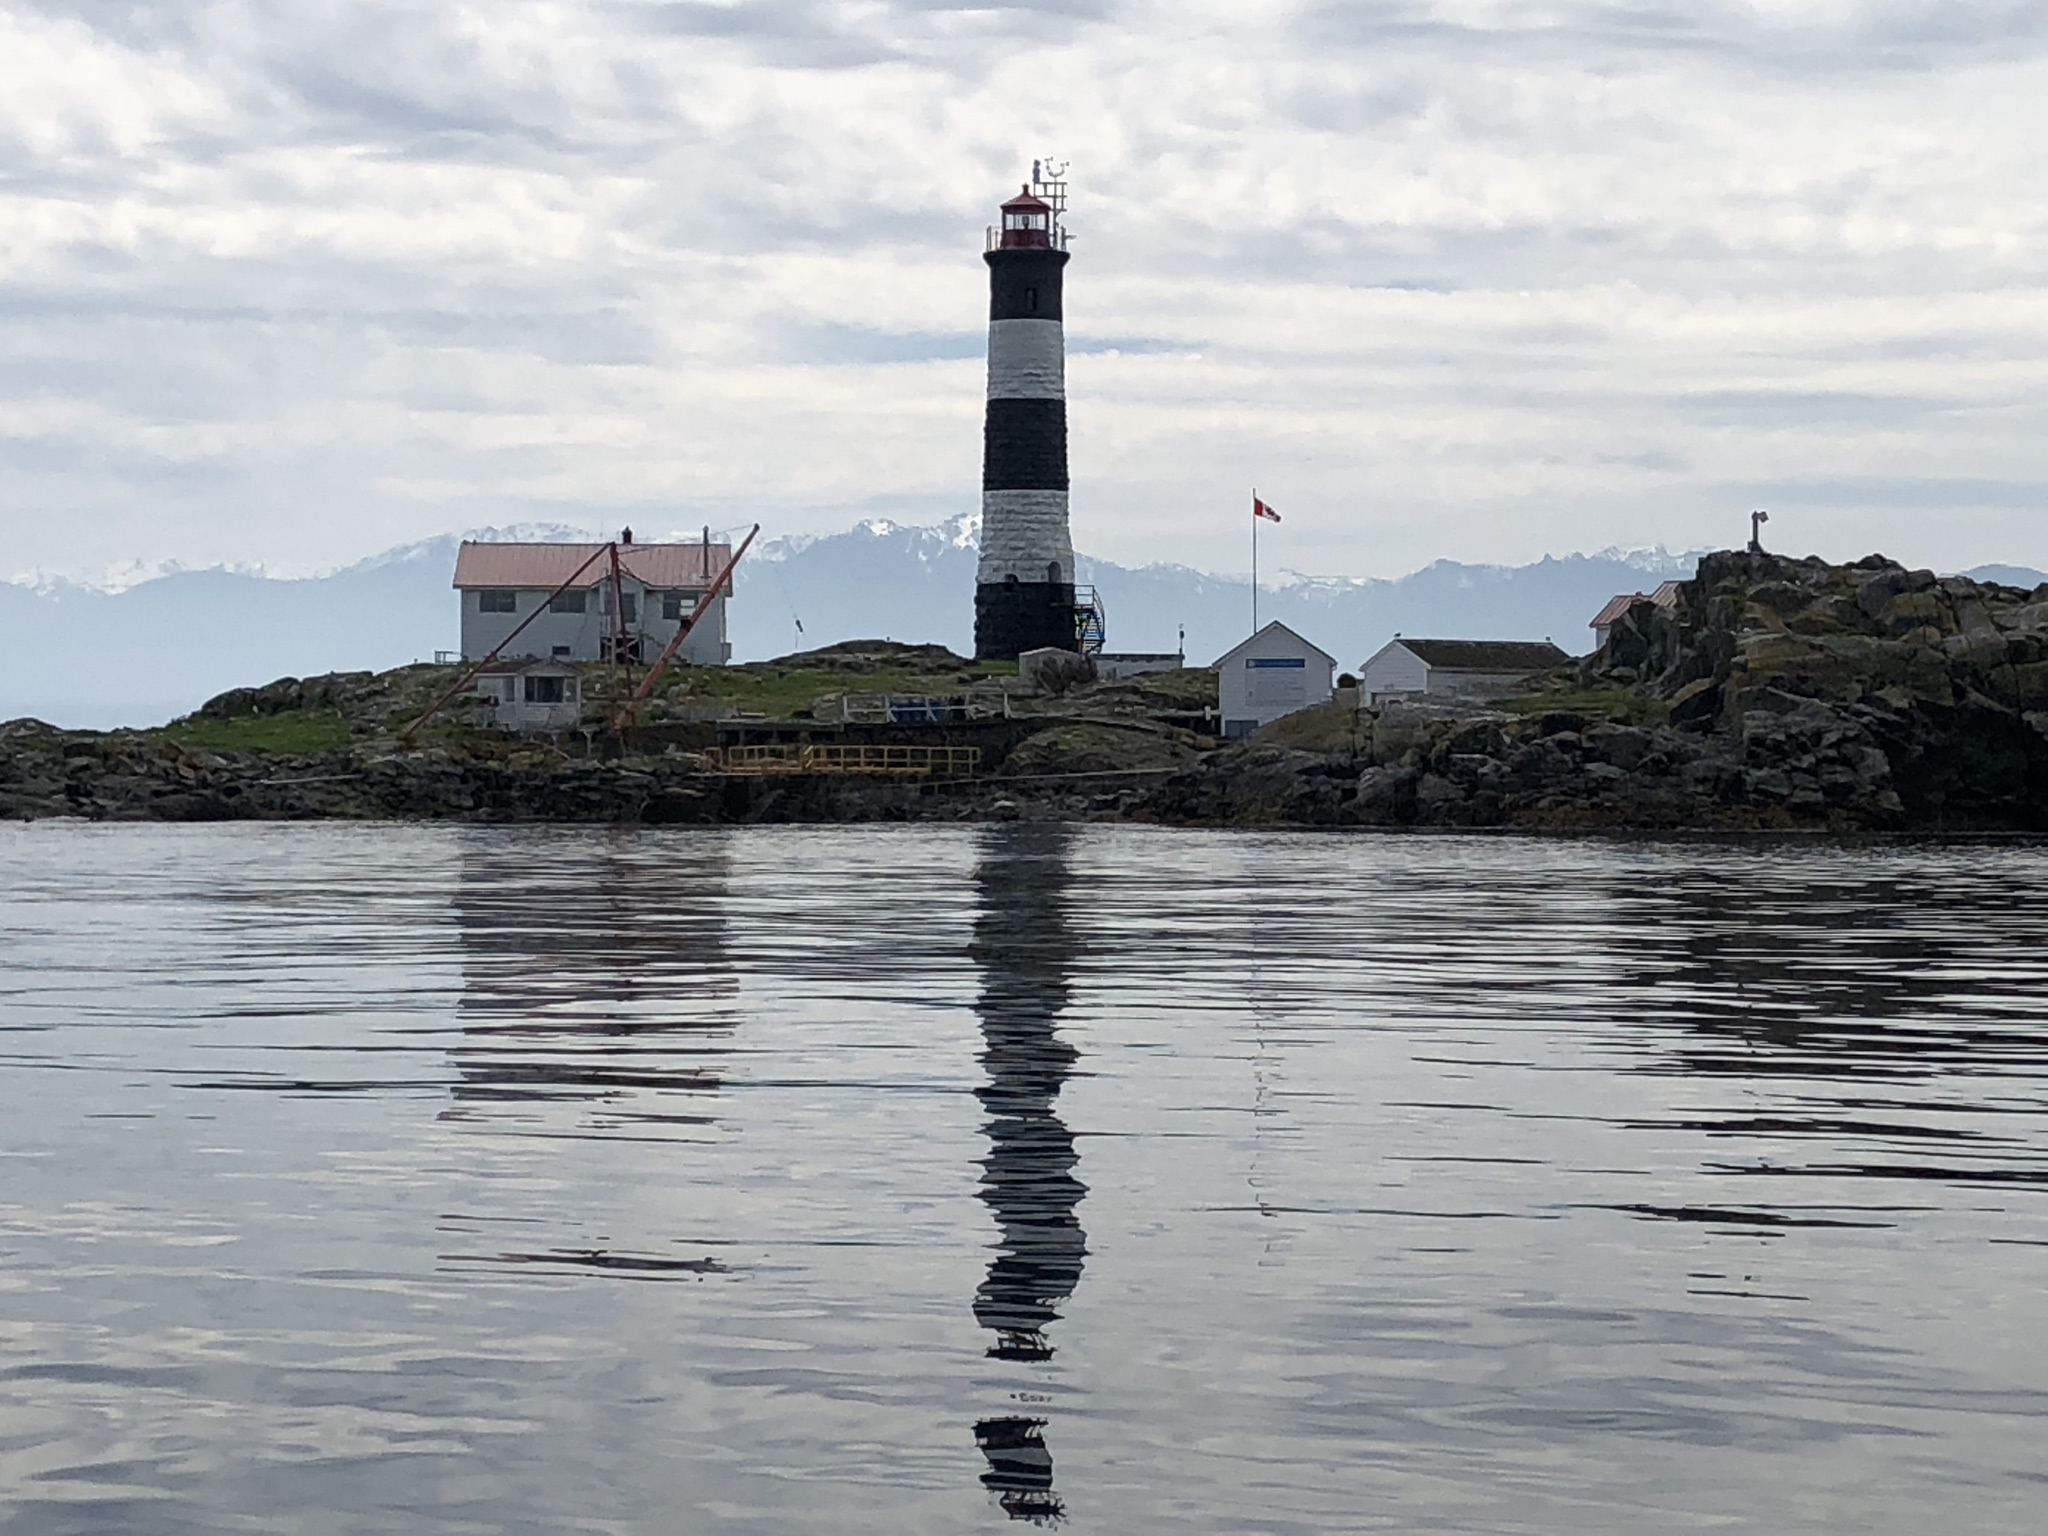
rock, lighthouse, tower, beacon, reflection, water, sea, sky, inlet, shore, ocean, coast, waterway, calm, promontory, bay, tourism, coastal and oceanic landforms, loch, lake, vacation, channel, river, wave